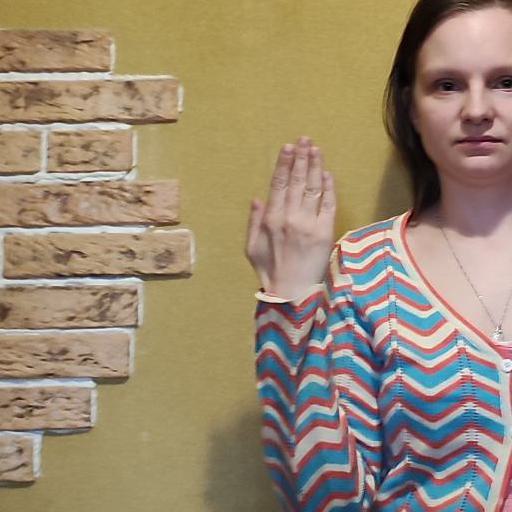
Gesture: stop_inverted